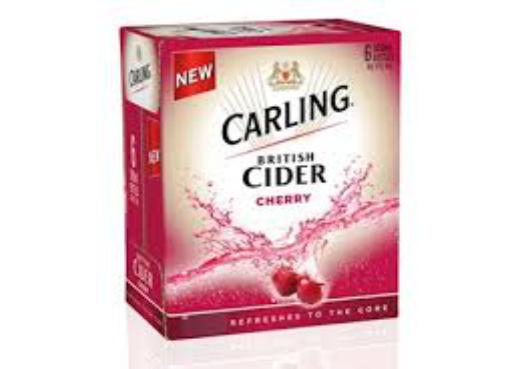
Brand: Carling Cider
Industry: Food